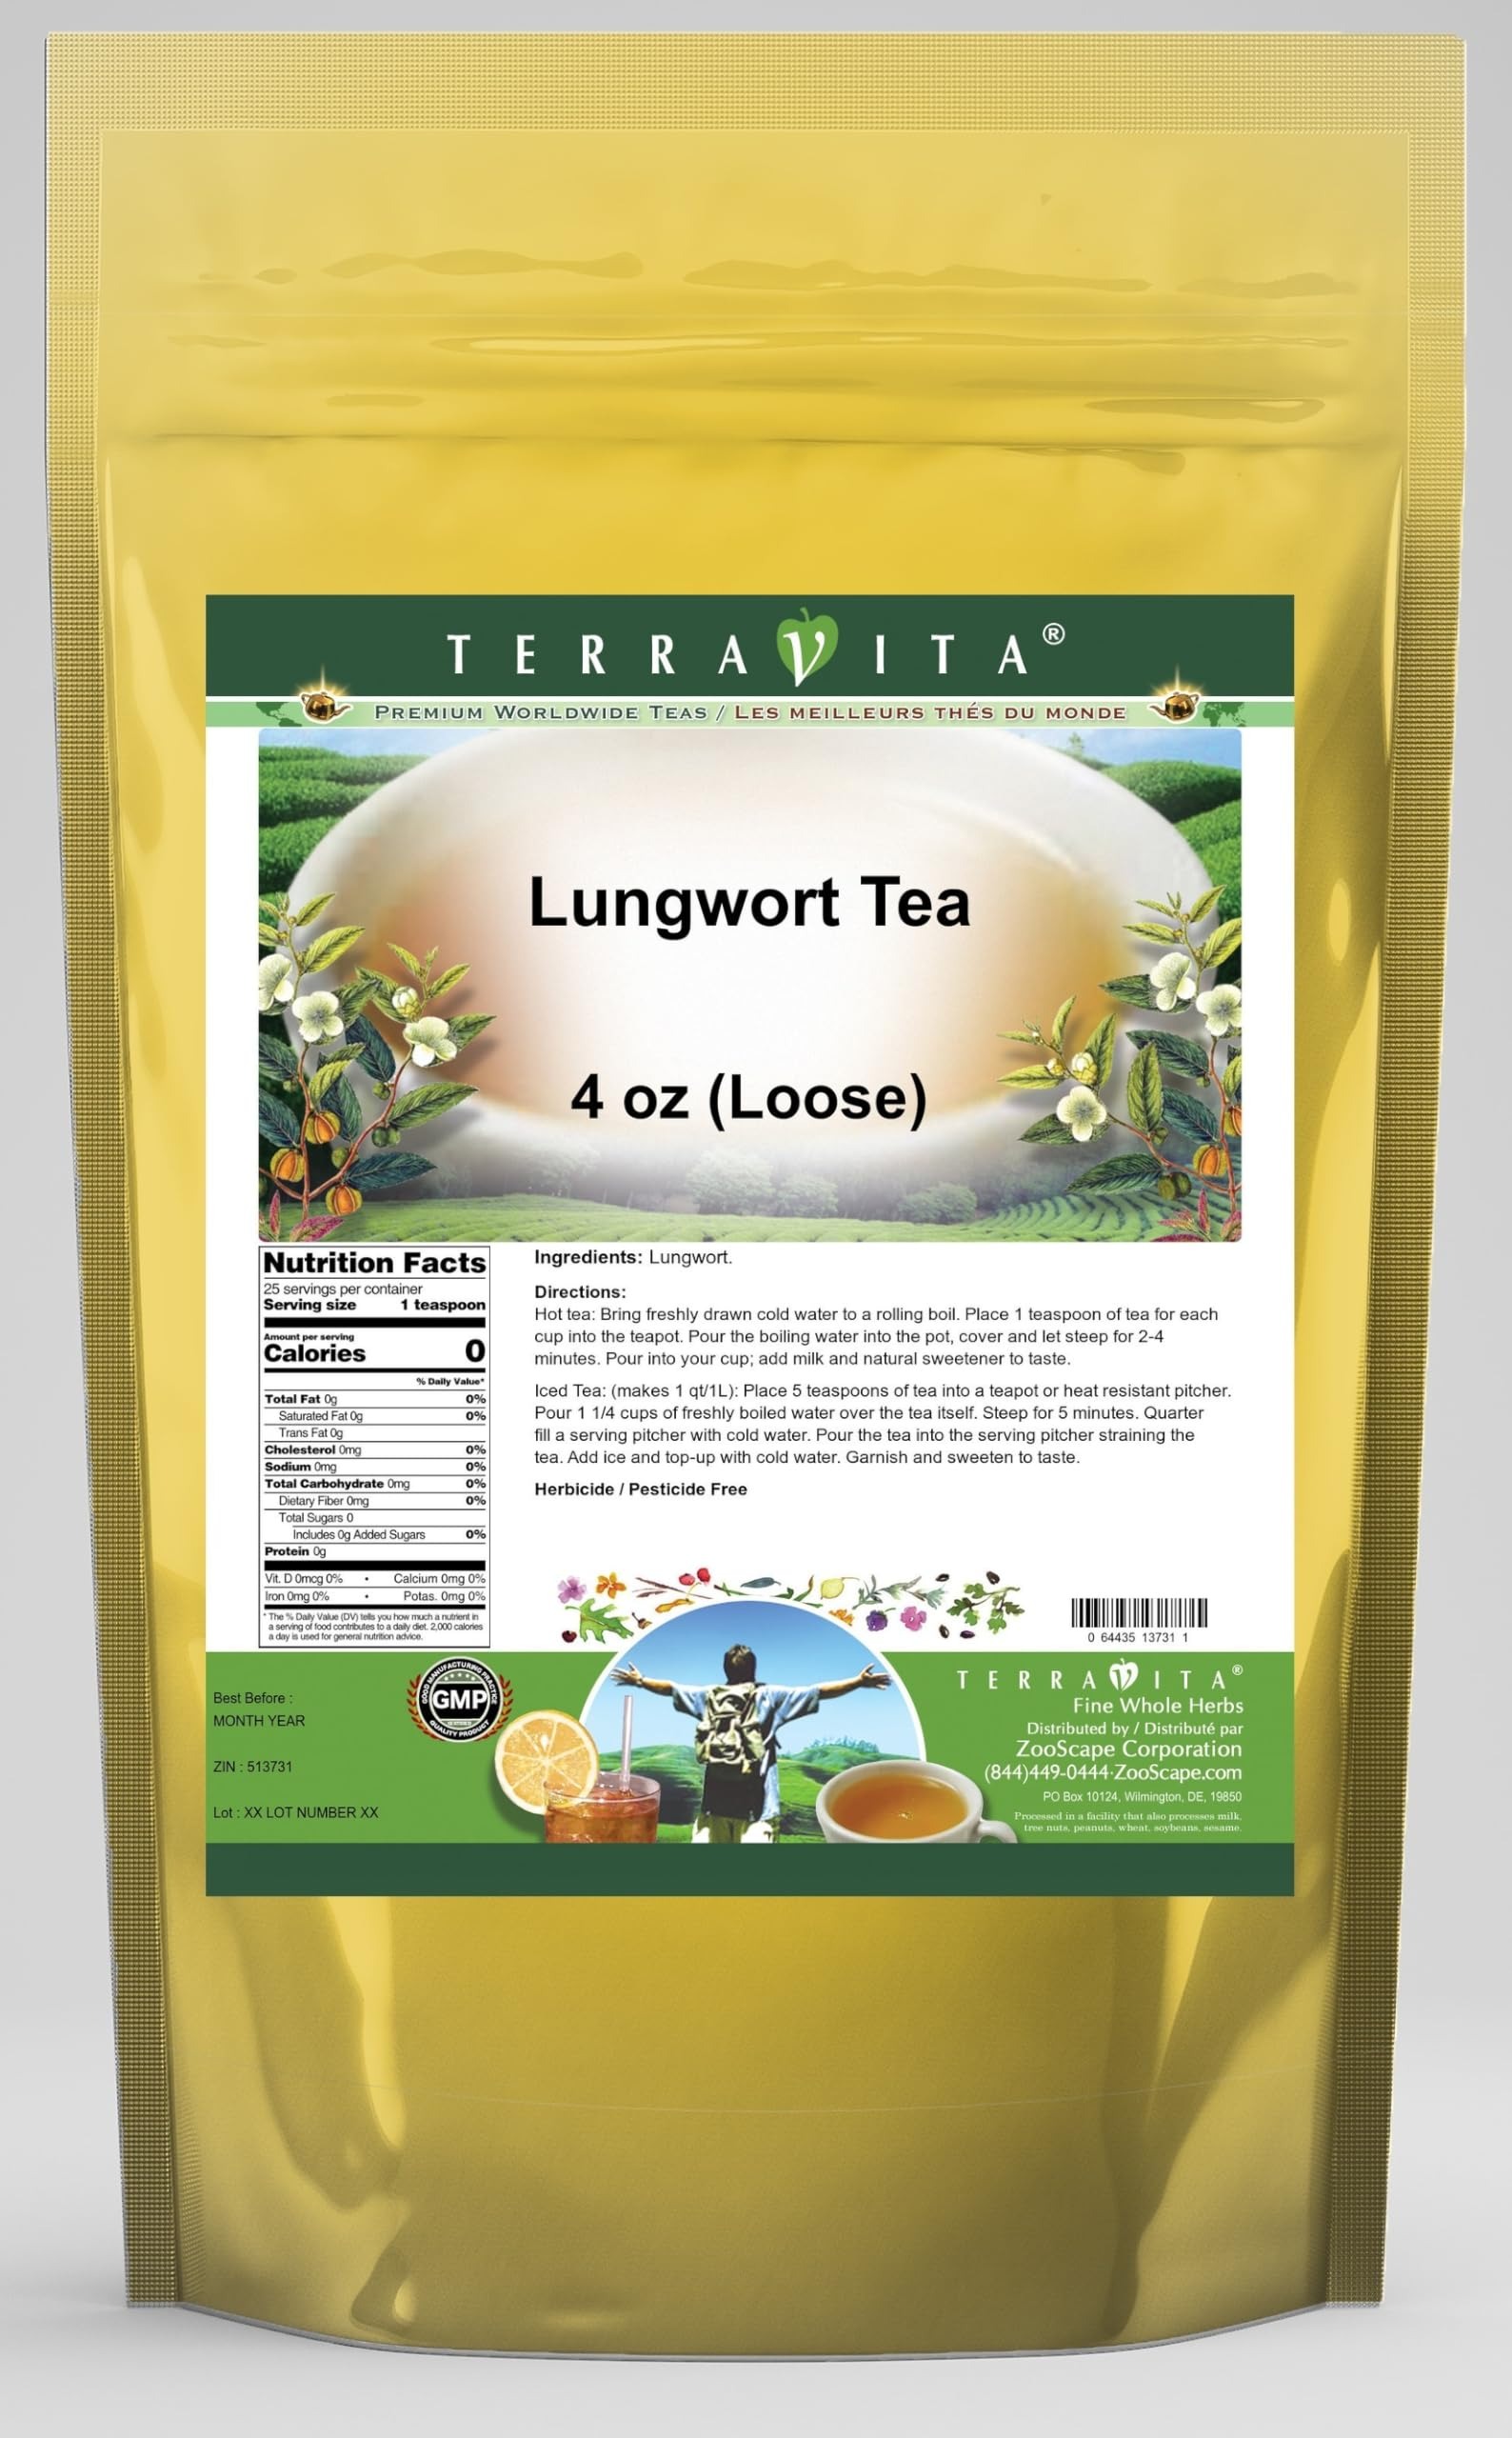
Item Name: Lungwort Tea (Loose) (4 oz, ZIN: 513731) - 3 Pack
Bullet Point 1: Lungwort Tea (Loose) (4 oz, ZIN: 513731)
Bullet Point 2: No fillers.
Bullet Point 3: Manufacturer: TerraVita
Bullet Point 4: Size: 4 oz
Bullet Point 5: Loose Leaf Herbal Tea - Packed in a convenient upright pouch!
Product Description: Lungwort Tea (Loose) (4 oz, ZIN: 513731)<BR><BR>Packaged in the United States in a GMP certified facility (Good Manufacturing Practice).<BR><BR>No fillers.<BR><BR>Manufacturer: TerraVita<BR><BR>Size: 4 oz<BR><BR>Loose Leaf Herbal Tea - Packed in a convenient upright pouch!<BR><BR>Ingredients: Lungwort
Value: 12.0
Unit: Ounce

Price: 59.61